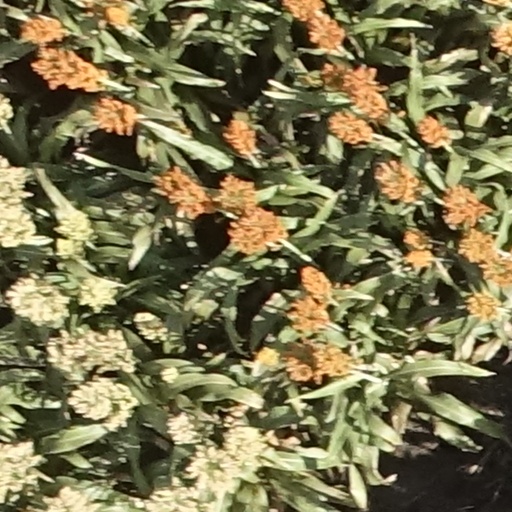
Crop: sorghum